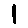
Label: 1